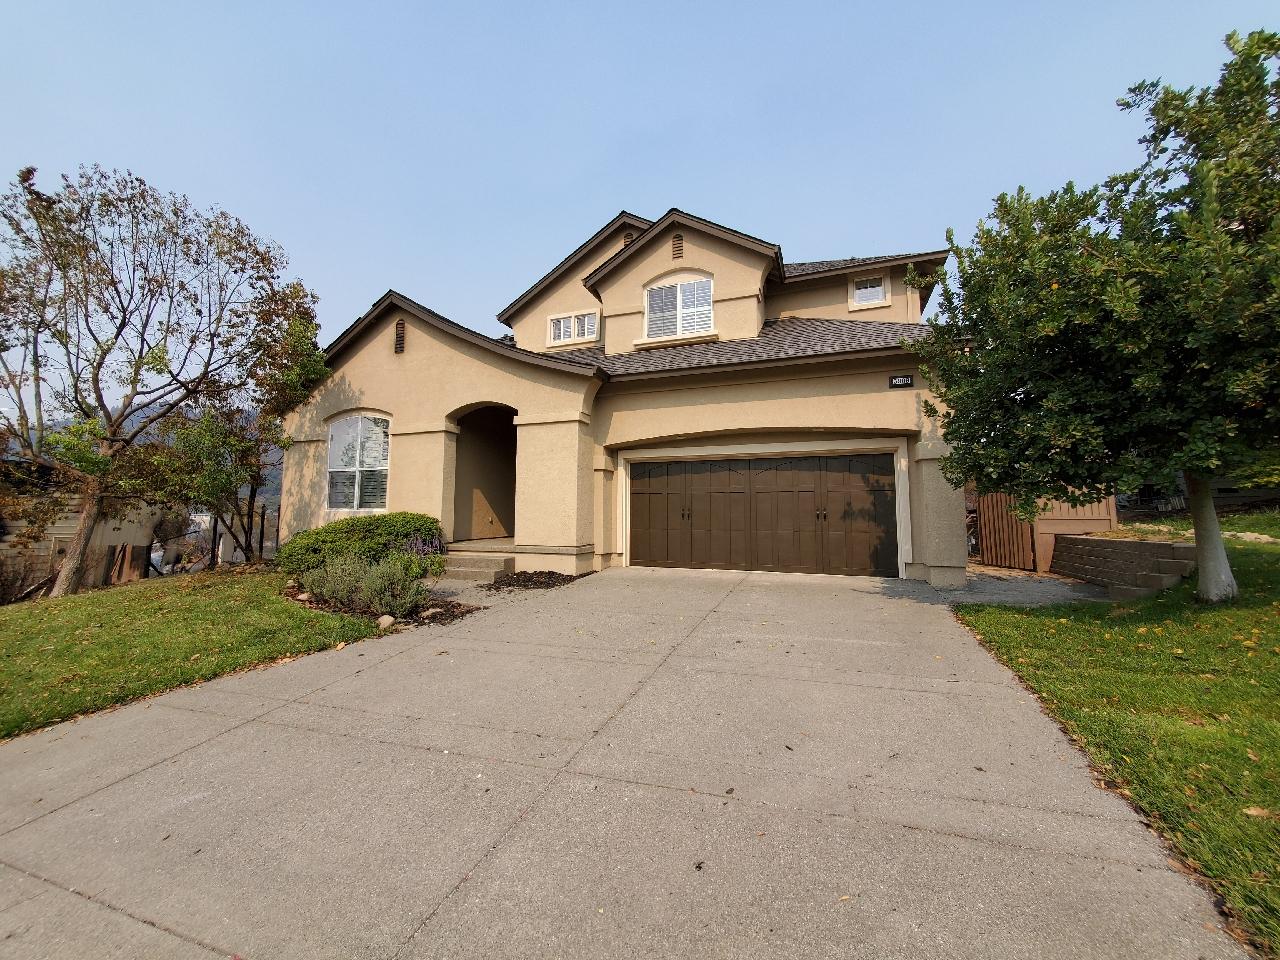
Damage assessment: major